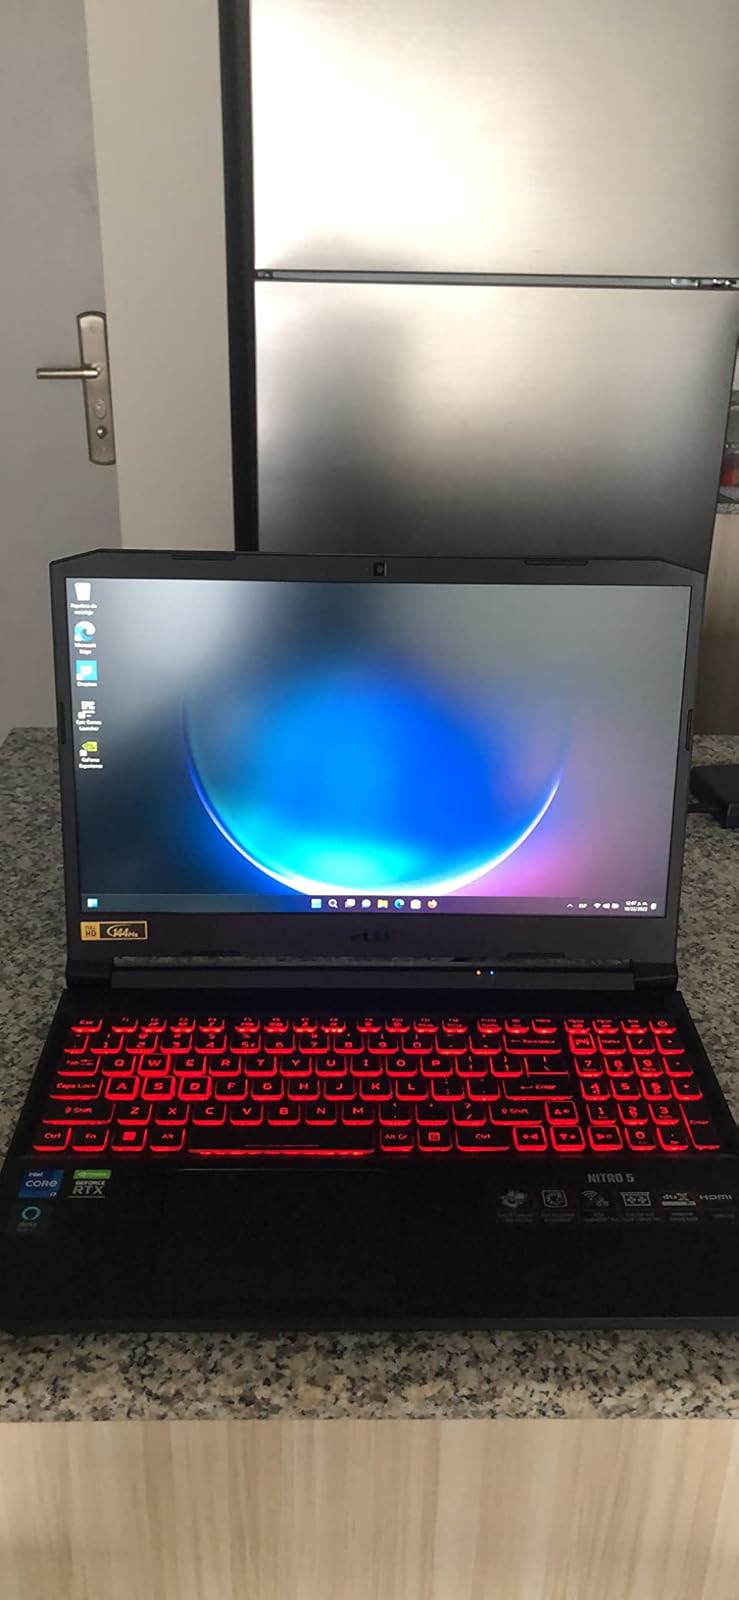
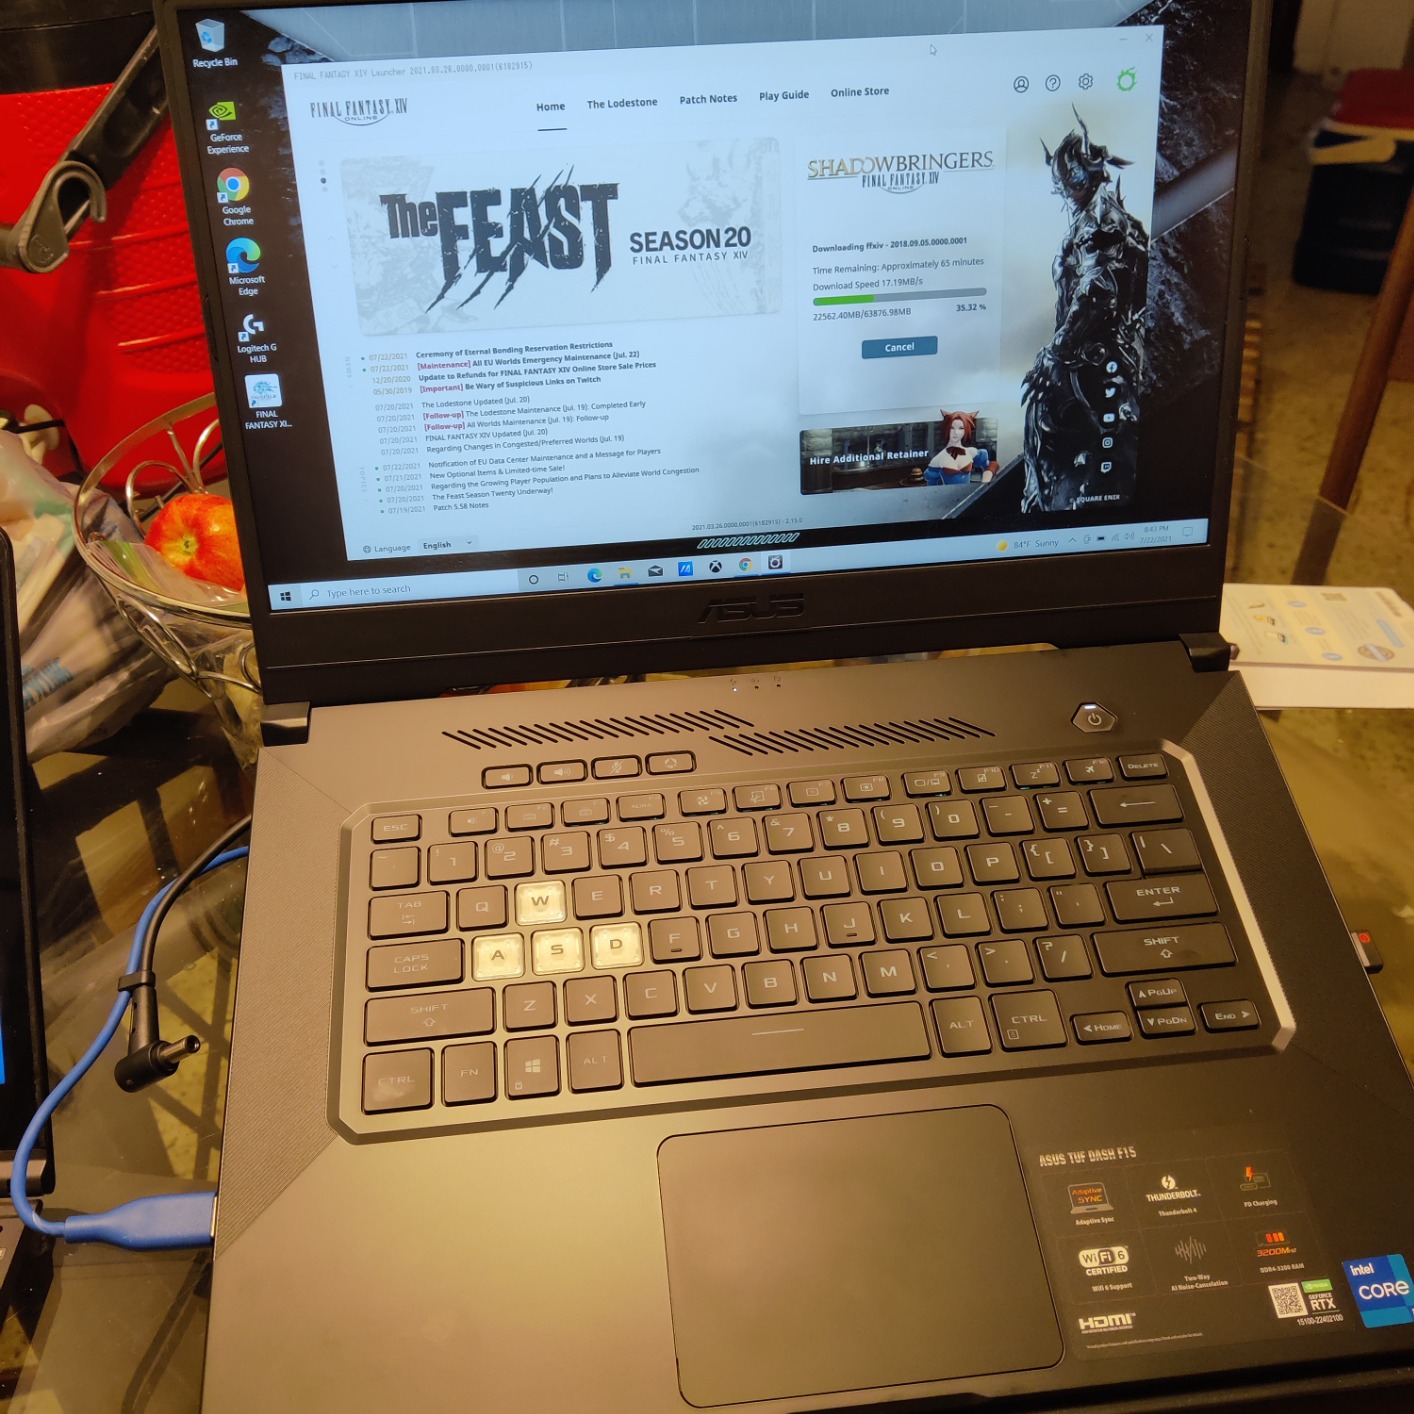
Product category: laptop
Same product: no